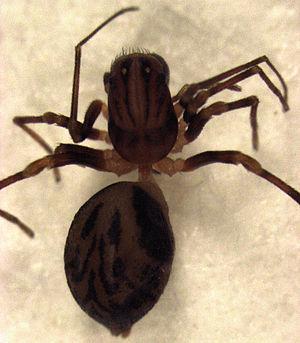
Aotearoa magna, unique représentant du genre Aotearoa, est une espèce d'araignées aranéomorphes de la famille des Mecysmaucheniidae.